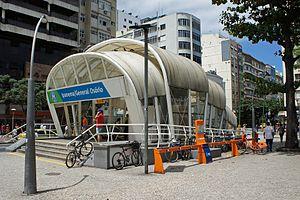
Bike Rio est le système public de vélos en libre-service à Rio de Janeiro, au Brésil. Mis en service par la municipalité le octobre 2011, le service Bike Rio propose environ 400 vélos répartis sur 40 stations.